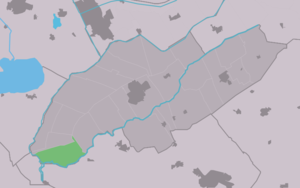
Spanga est un village situé dans la commune néerlandaise de Weststellingwerf, dans la province de la Frise. Le 1ᵉʳ janvier 2009, le village comptait 218 habitants.